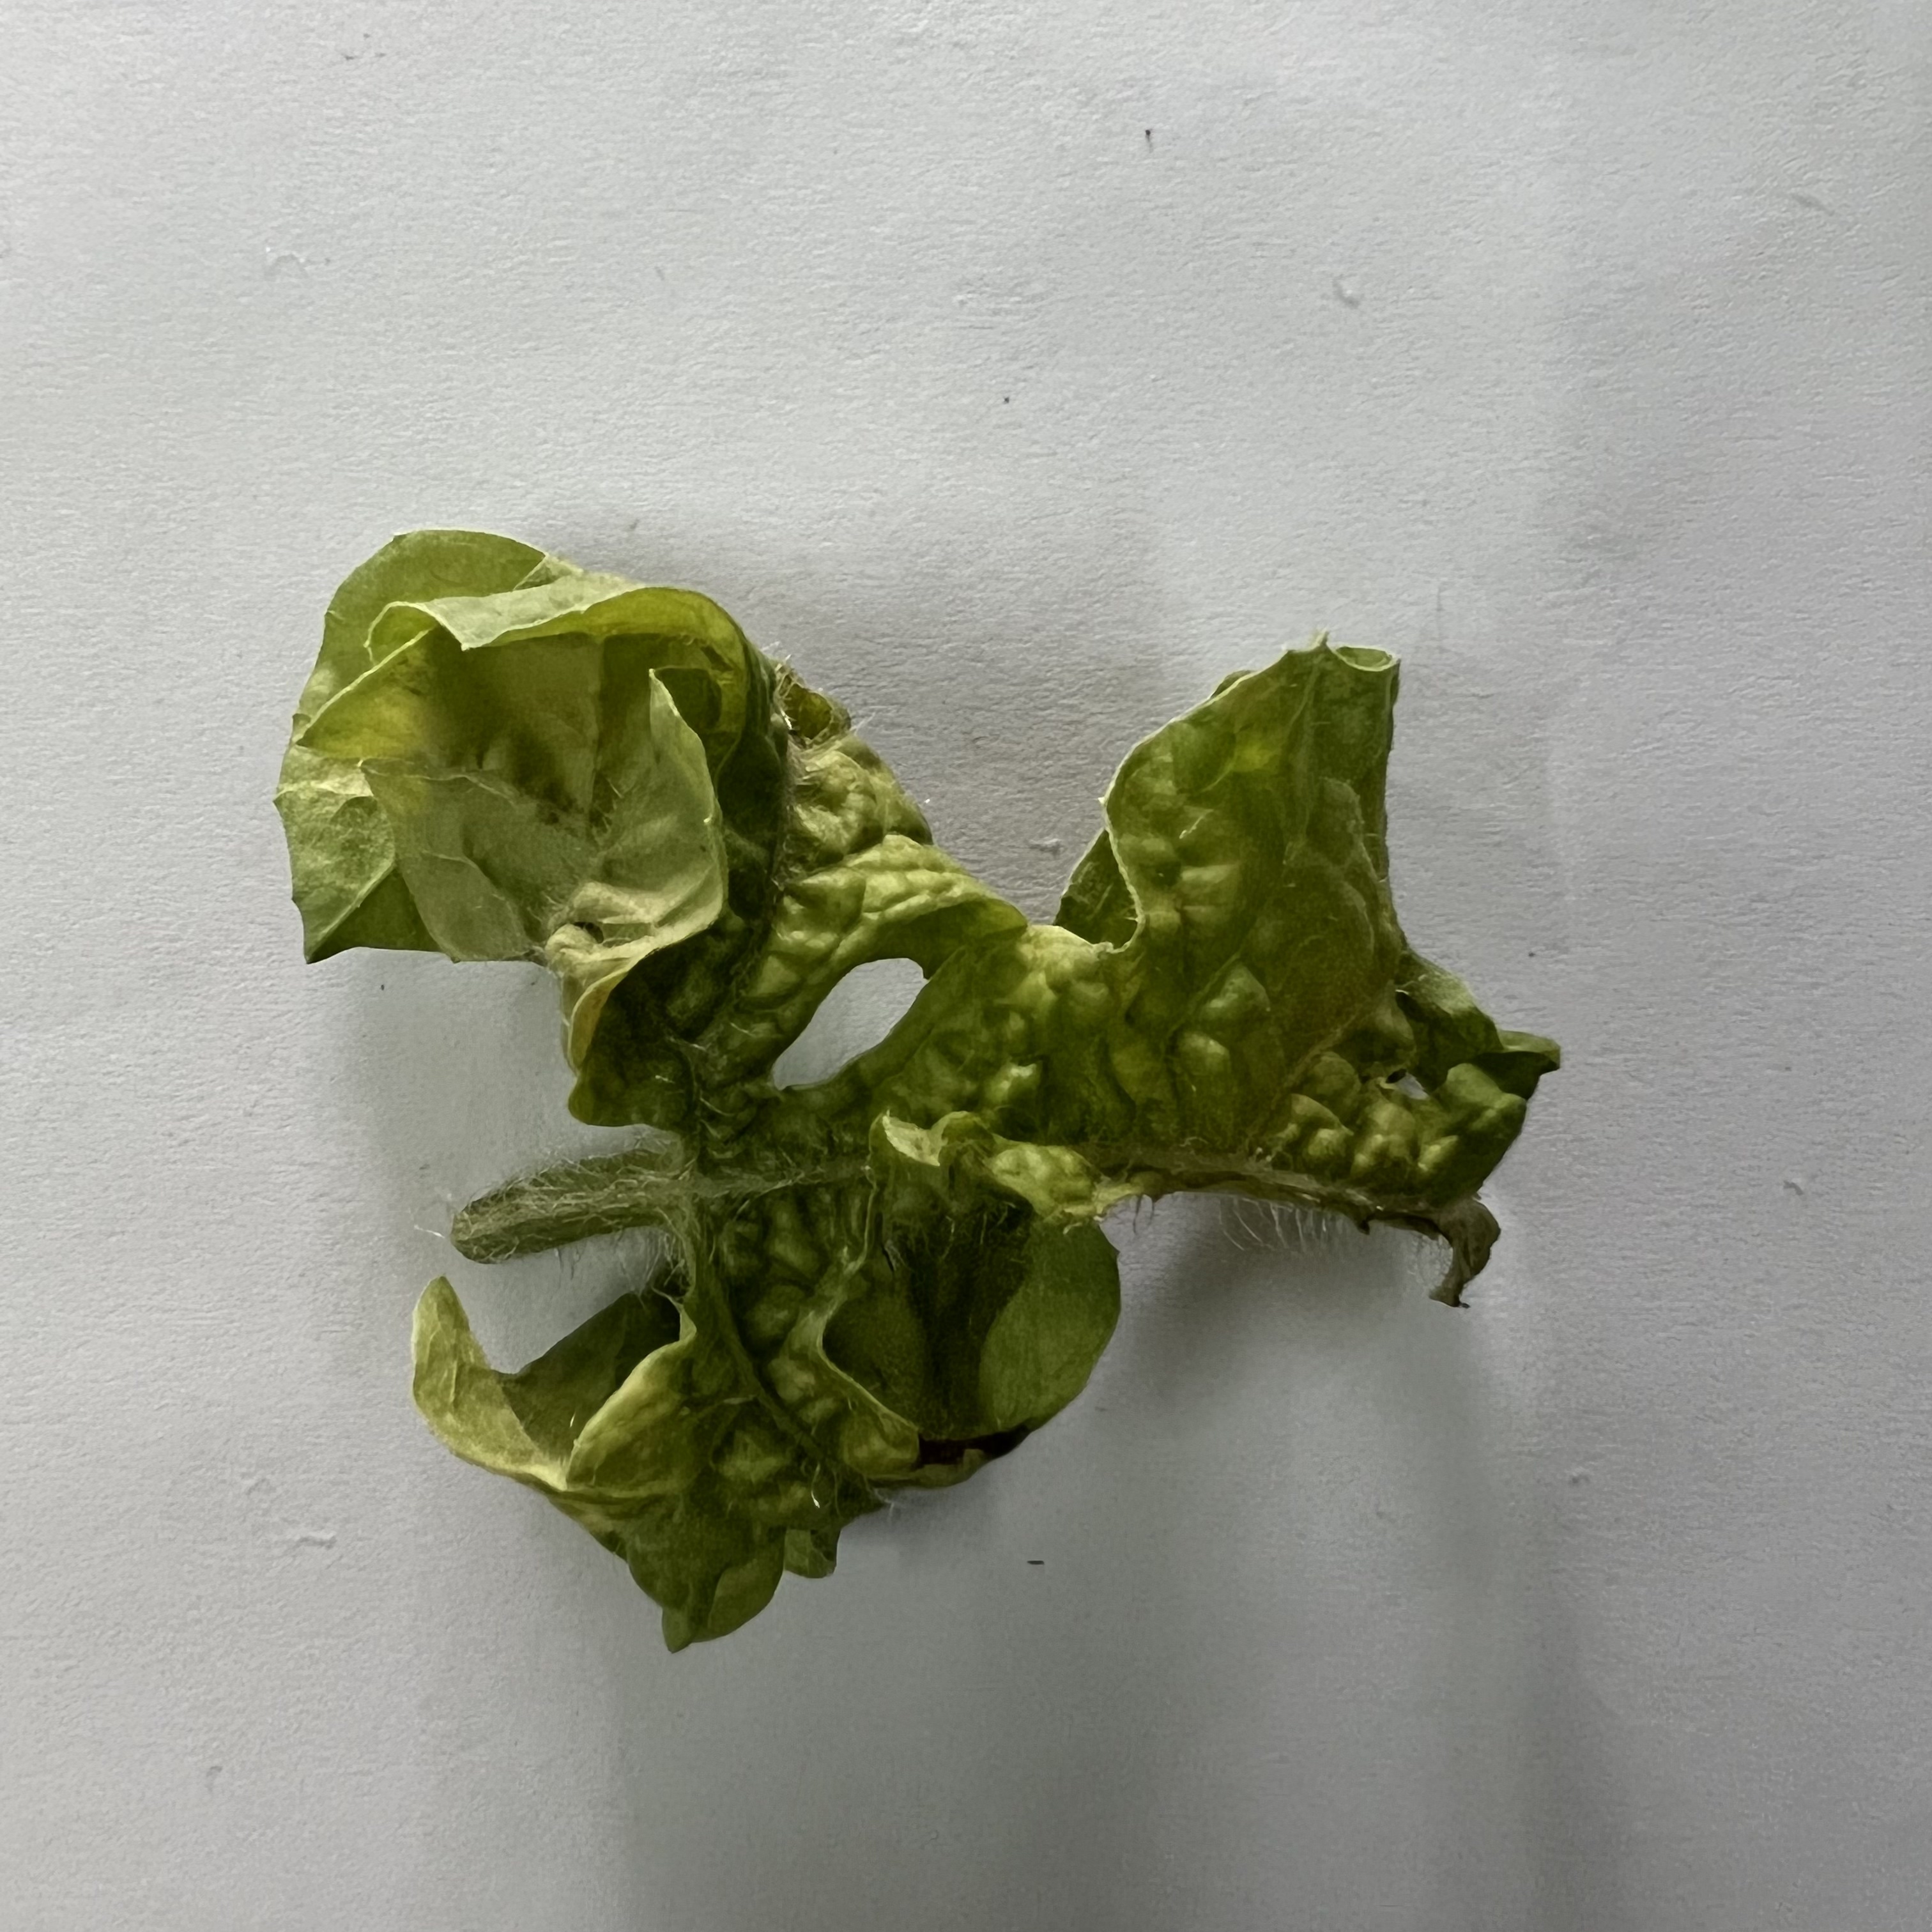
Label: Mosaic_Virus